The Great St. Louis Bank Robbery

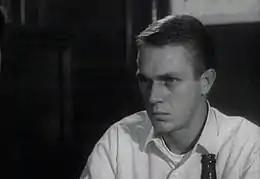
Steve McQueen in "The Great St. Louis Bank Robbery"

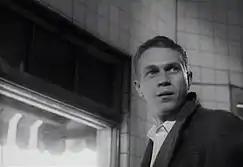
Steve McQueen in the film

Aging criminal mastermind John Egan decides to rob St. Louis' Southwest Bank, then use the loot to retire to Mexico with his longtime minion Willy. Their accomplice, Gino, is an ex-convict terrified of returning to prison, and wants money to pay for his defense in an upcoming criminal trial. The gang needs a driver for the getaway car. Gino recruits his sister Ann's old boyfriend, George Fowler, a former collegiate football star with no criminal history. Egan takes a liking to George, much to Willy's displeasure.